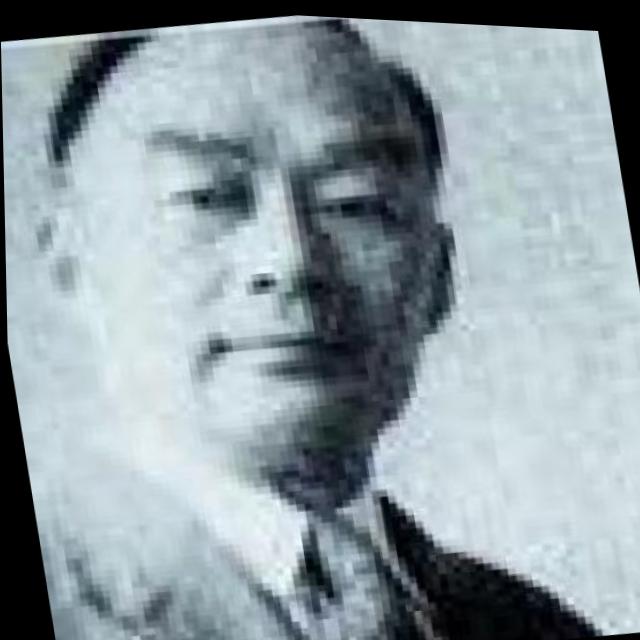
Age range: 45-64